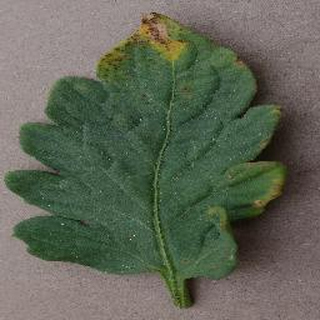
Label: tomato_bacterial_spot